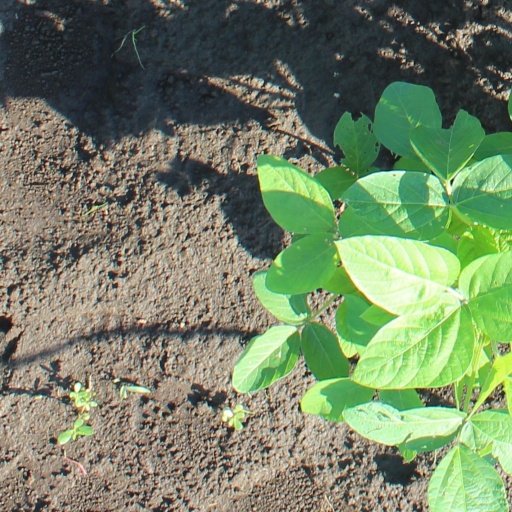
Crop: soybean